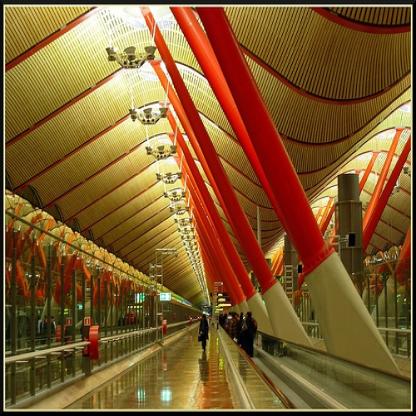
Scene: Indoor